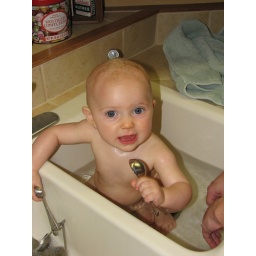
Janae gave Phoebe a bath in her kitchen sink.